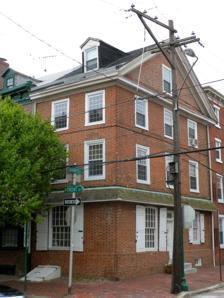
Building: Widow Maloby's Tavern
Country: United States of America
Year built: 1764
United States historic place Widow Maloby's Tavern U.S. National Register of Historic Places Widow Maloby's Tavern in 2010. Show map of Philadelphia Show map of Pennsylvania Show map of the United States Location 700 South Front Street , South Philadelphia , Pennsylvania Coordinates 39°56′23″N 75°8′42″W / 39.93972°N 75.14500°W / 39.93972; -75.14500 Area less than one acre Built 1764 NRHP reference No. 72001175 Added to NRHP March 16, 1972 The Widow Maloby's Tavern is an historic, American tavern building that is located in the Queen Village section of South Philadelphia , Pennsylvania . Part of the South Front Street Historic District , it was added to the National Register of Historic Places on March 16, 1972. History and architectural features Built in 1764 in Philadelphia's former Southwark district for Thomas Maloby (alternate spelling "Mallaby"), a rigger in Philadelphia's large shipping industry, this historic structure was owner-occupied in 1765, according to zoning records held by the city of Philadelphia. The owners, Maloby and his wife, Christiana, operated a bar room in the building's front parlor and a dining room in the back parlor, which also served as their family's personal dining room. That back parlor was erected adjacent to a small kitchen area at the back of the home during the home's original construction period. During its first months of operation, the tavern supplemented the shipping industry wages that Maloby brought in, but this soon changed when he died in 1765. Ownership of the property was subsequently transferred to his widow, who continued to operate the tavern until her death. Ownership of the property was subsequently transferred. Sold to different owners during the late nineteenth century, those owners opted to use the residential structure as an income property, but did not live there. They did, however, renovate it to remove the kitchen and add an extension at the back of the structure. A three-and-one-half-story, three-bay by two-bay, brick rowhouse that was originally painted yellow, it remained a tavern and community gathering place for more than a century. It was added to the National Register of Historic Places on March 16, 1972. The tavern is also part of the South Front Street Historic District . Gallery The 700 block of South Front Street in 1961 with Widow Maloby's Tavern first on the right 700-704 S. Front in 2013, the tavern is on the right References